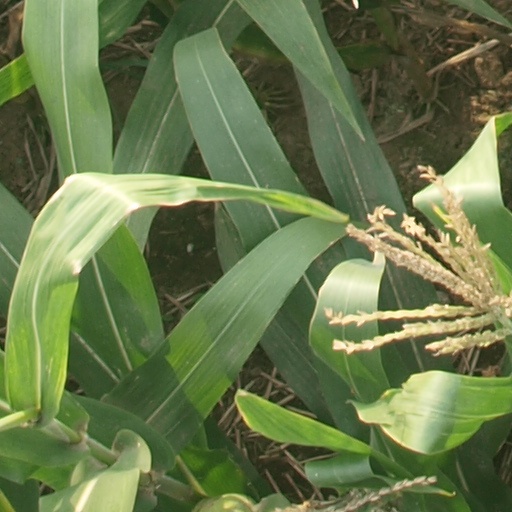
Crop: maize; corn